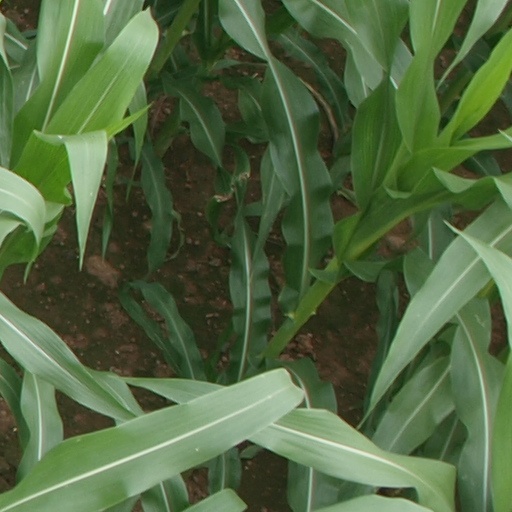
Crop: maize; corn